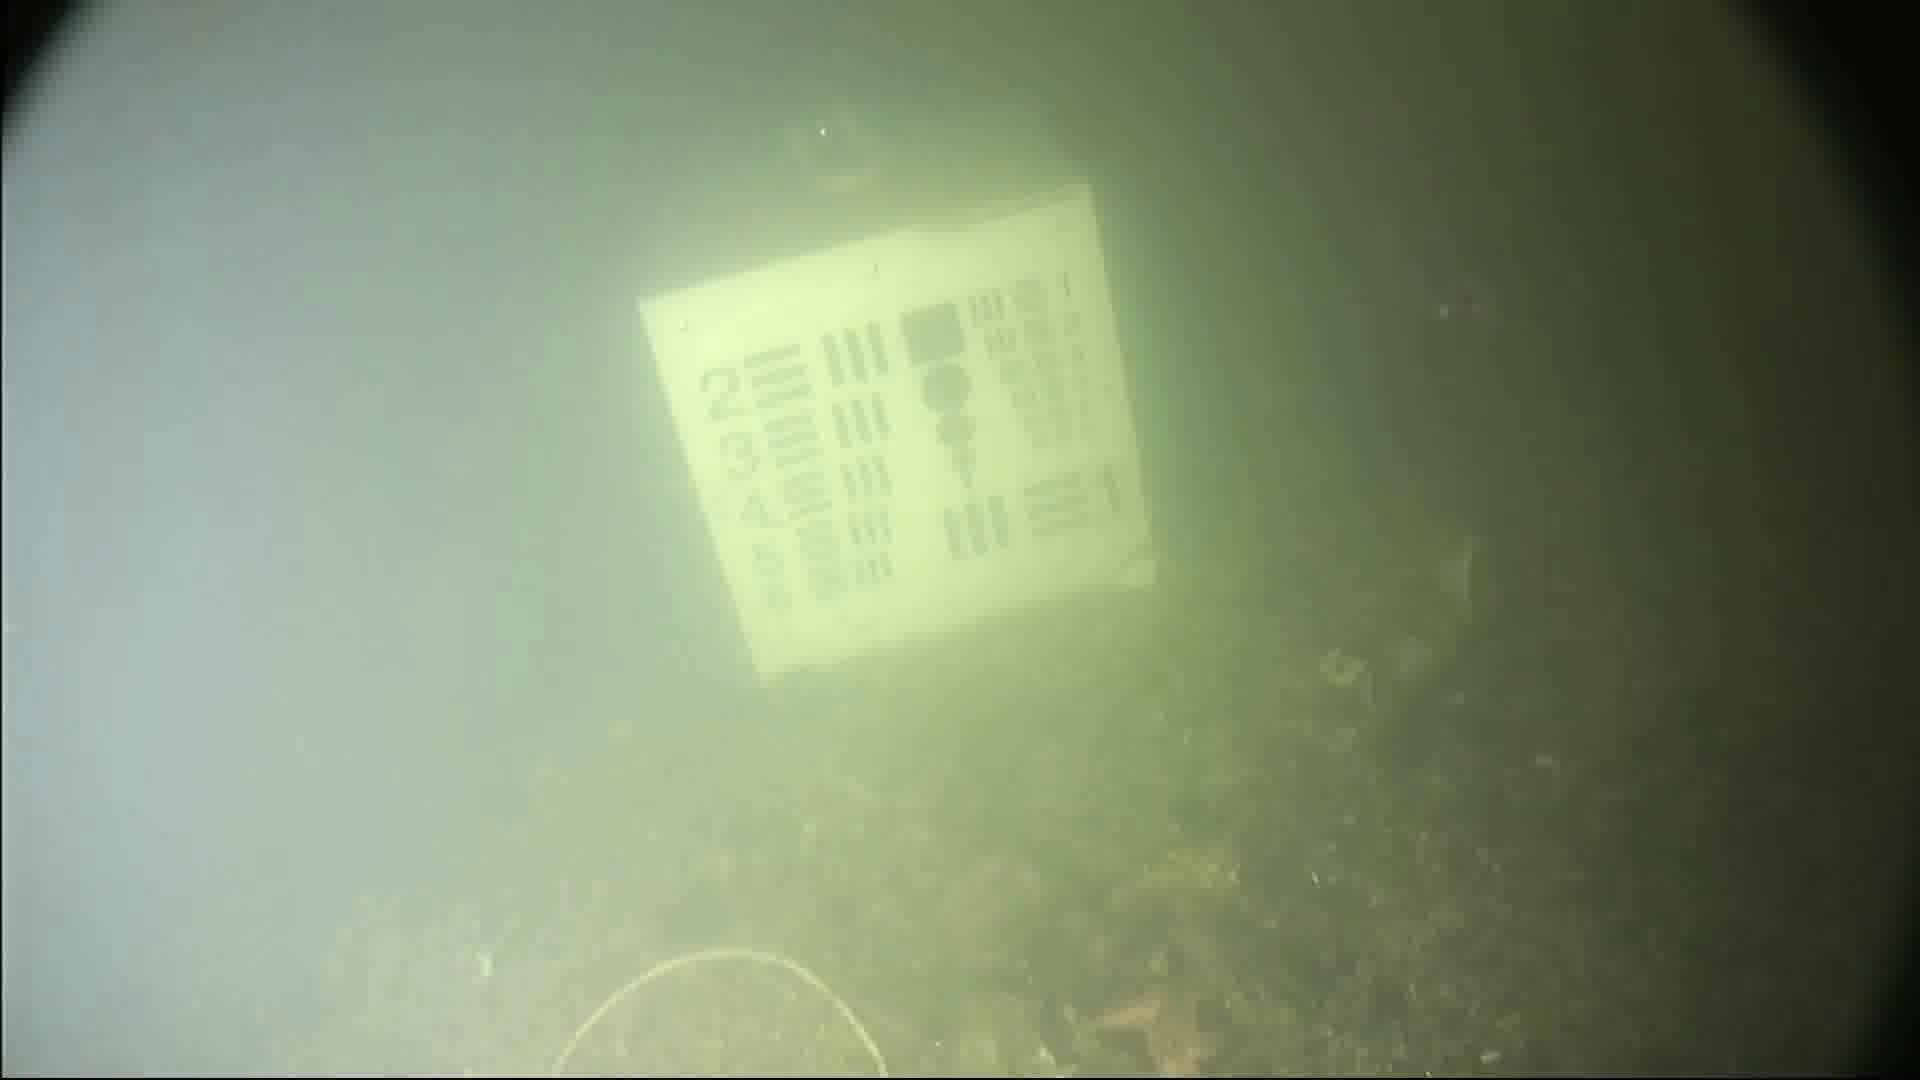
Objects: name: small_fish
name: starfish